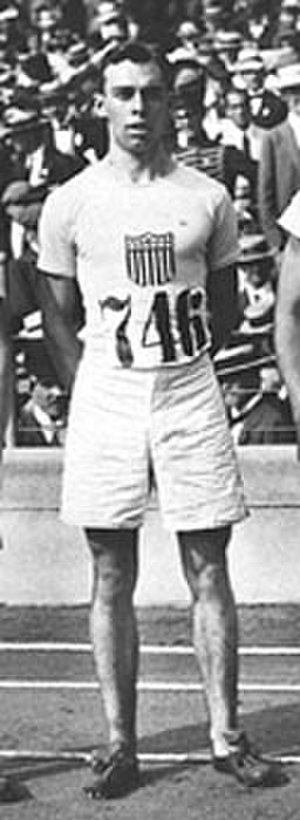
Norman Taber
Norman Stephen Taber var en amerikansk atlet som deltog i OL 1912 i Stockholm.